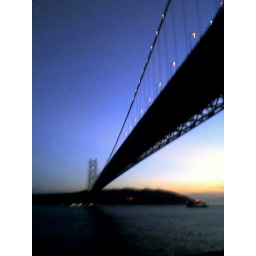
A bridge over the water from Kobe to Kyushu. I took this with my cell phone.